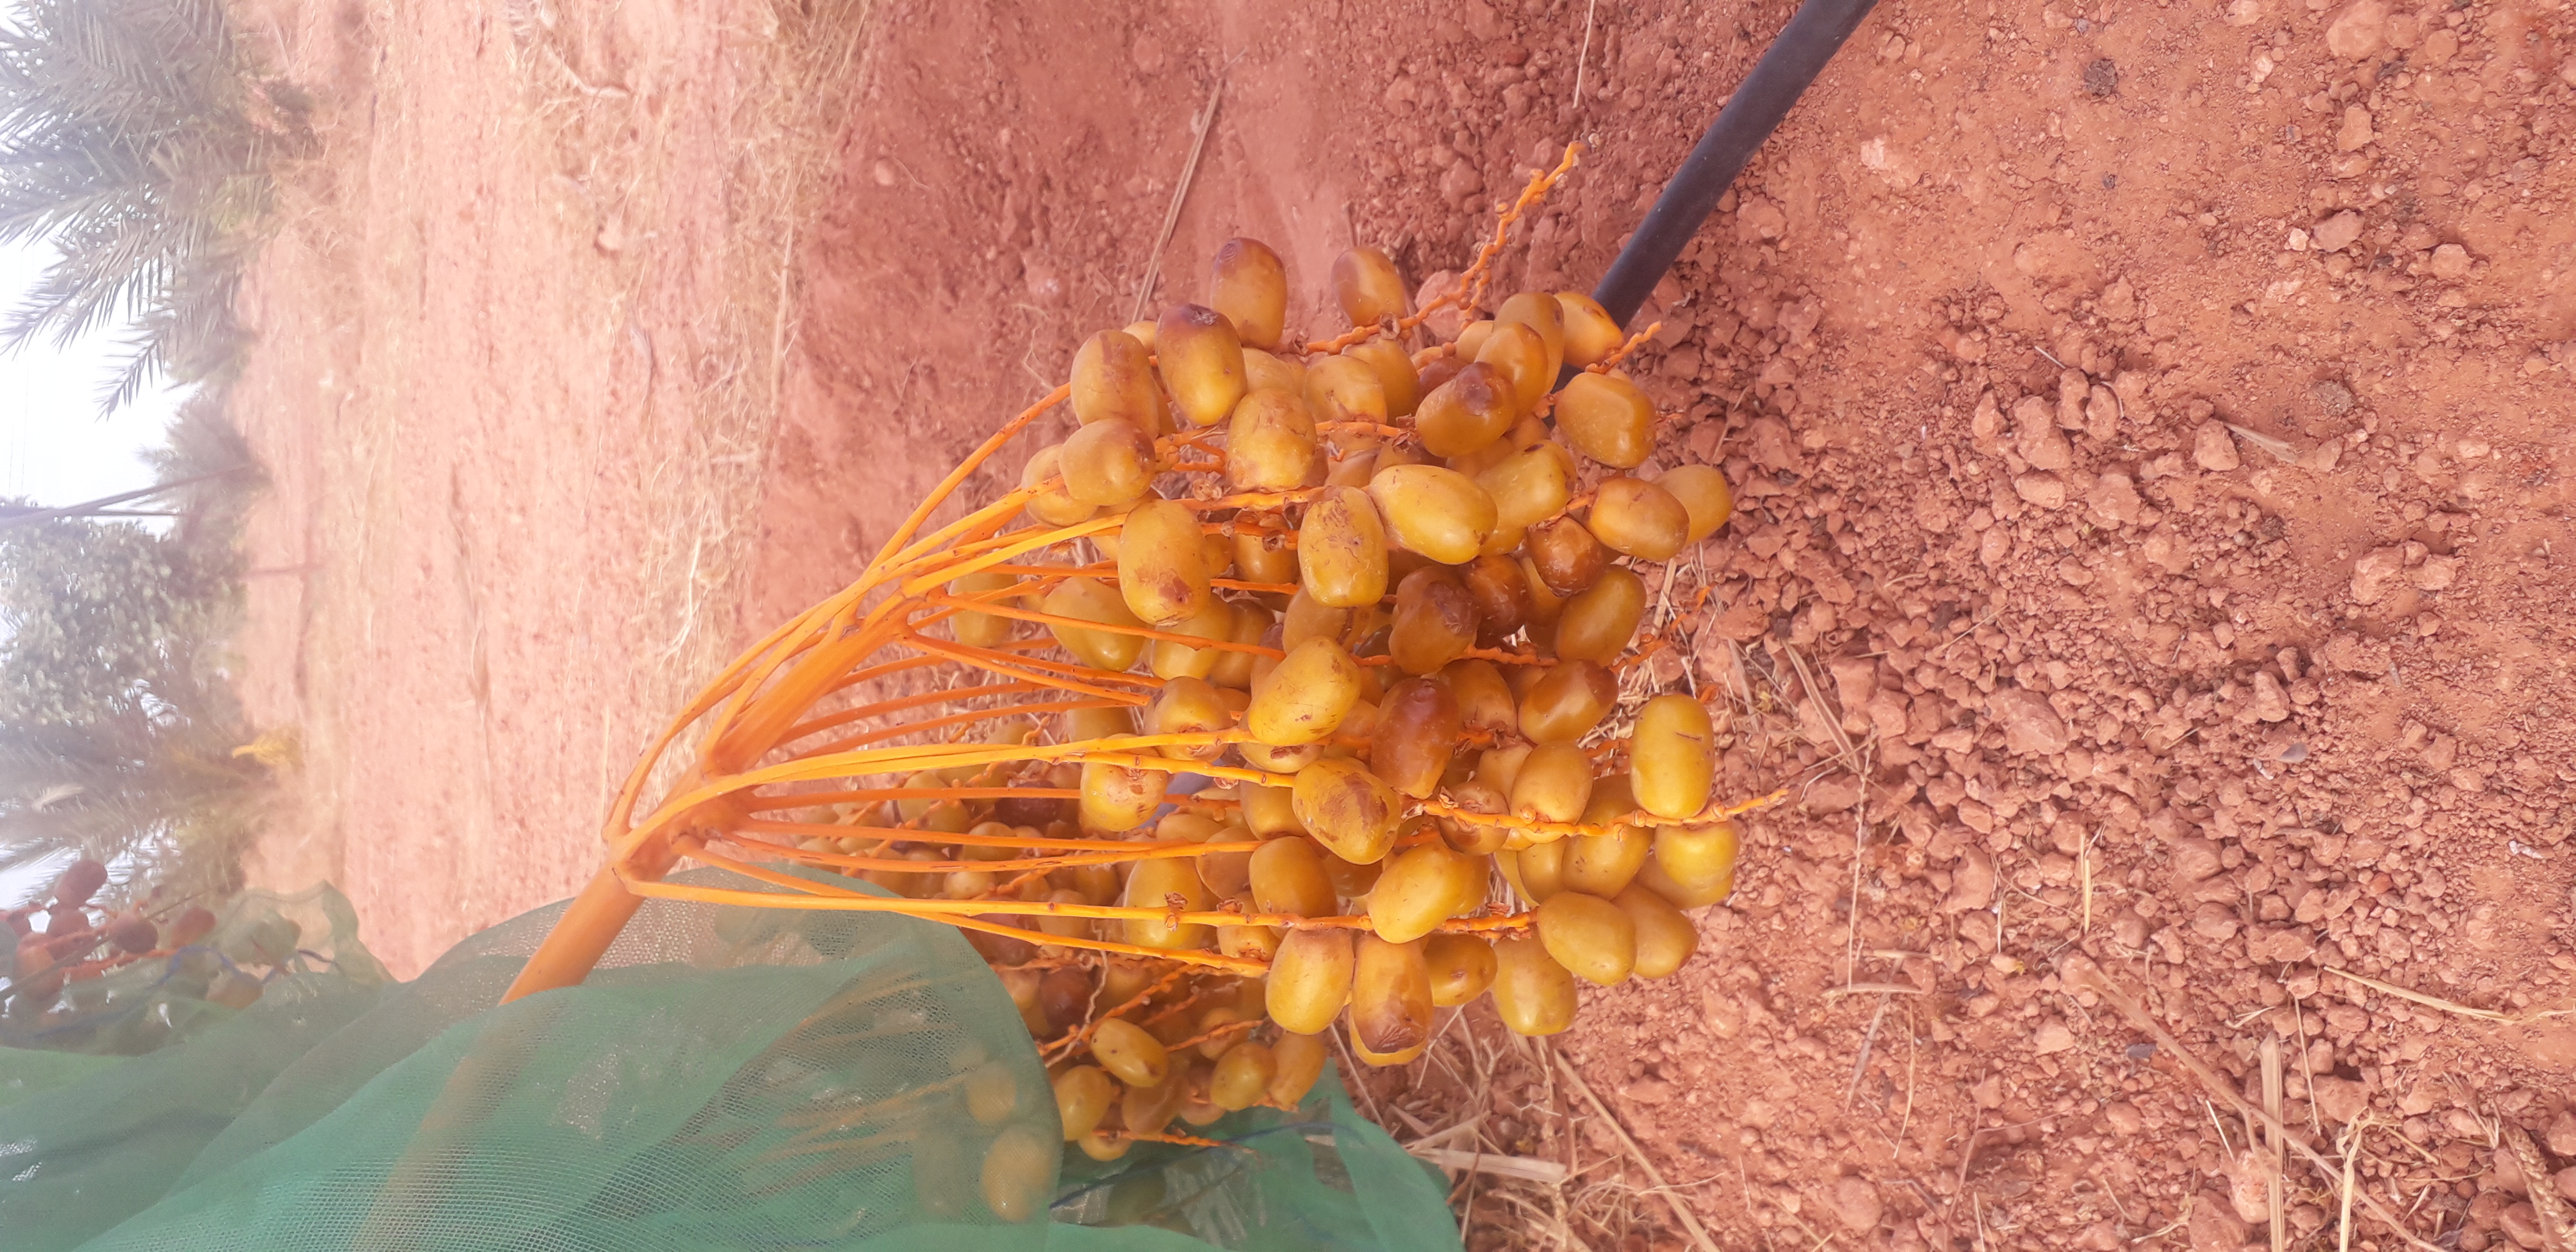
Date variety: Boufagous